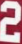
Number: 2